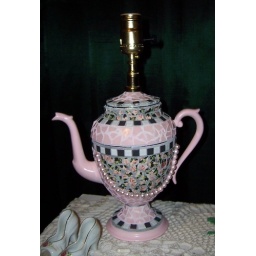
wired up but stil need the pearls around the body(above the black and white border) and on the base, around the lid.